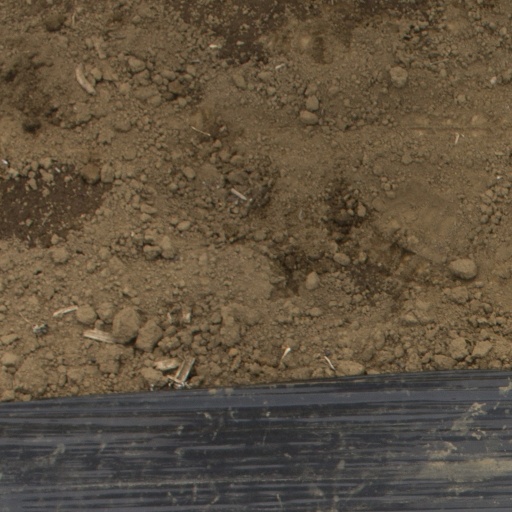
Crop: Jerusalem artichoke